Dave Heeley

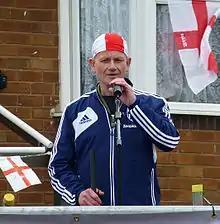
Dave Heeley opening the Stone Cross St George's Parade 2014

Dave Heeley , a father-of-three from West Bromwich, who is nicknamed Blind Dave, is the first blind person to complete the seven-marathon challenge, doing so in 2008.